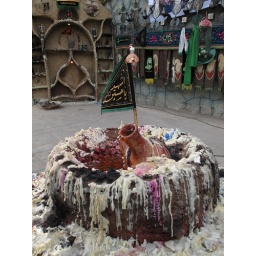
A bottle that was flowing with red water to symbolize the blood of Imam Hussein, who was martyred in Karbala.